Malta–Turkey relations

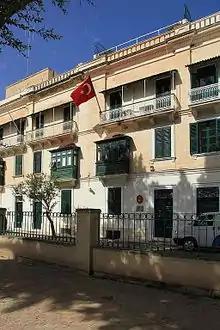
Turkish Embassy in Valletta

Malta is a European Union member since May 1, 2004 and Turkey is a candidate. These recent developments have helped to formalise diplomatic relations between the two countries.